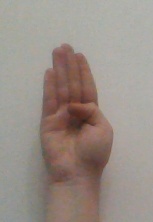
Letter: kaaf